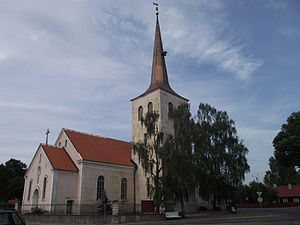
Paide
Kirke i Paide
Paide er en by i det centrale Estland, med et indbyggertal på ca. 9.600. Byen er fødeby for den kendte komponist Arvo Pärt.